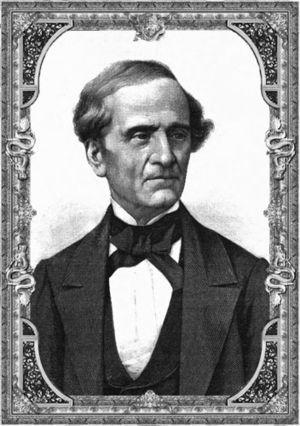
José María Gutiérrez Estrada est un homme politique mexicain, membre de la délégation mexicaine qui invita Maximilien de Habsbourg à occuper le trône de l'Empire mexicain.